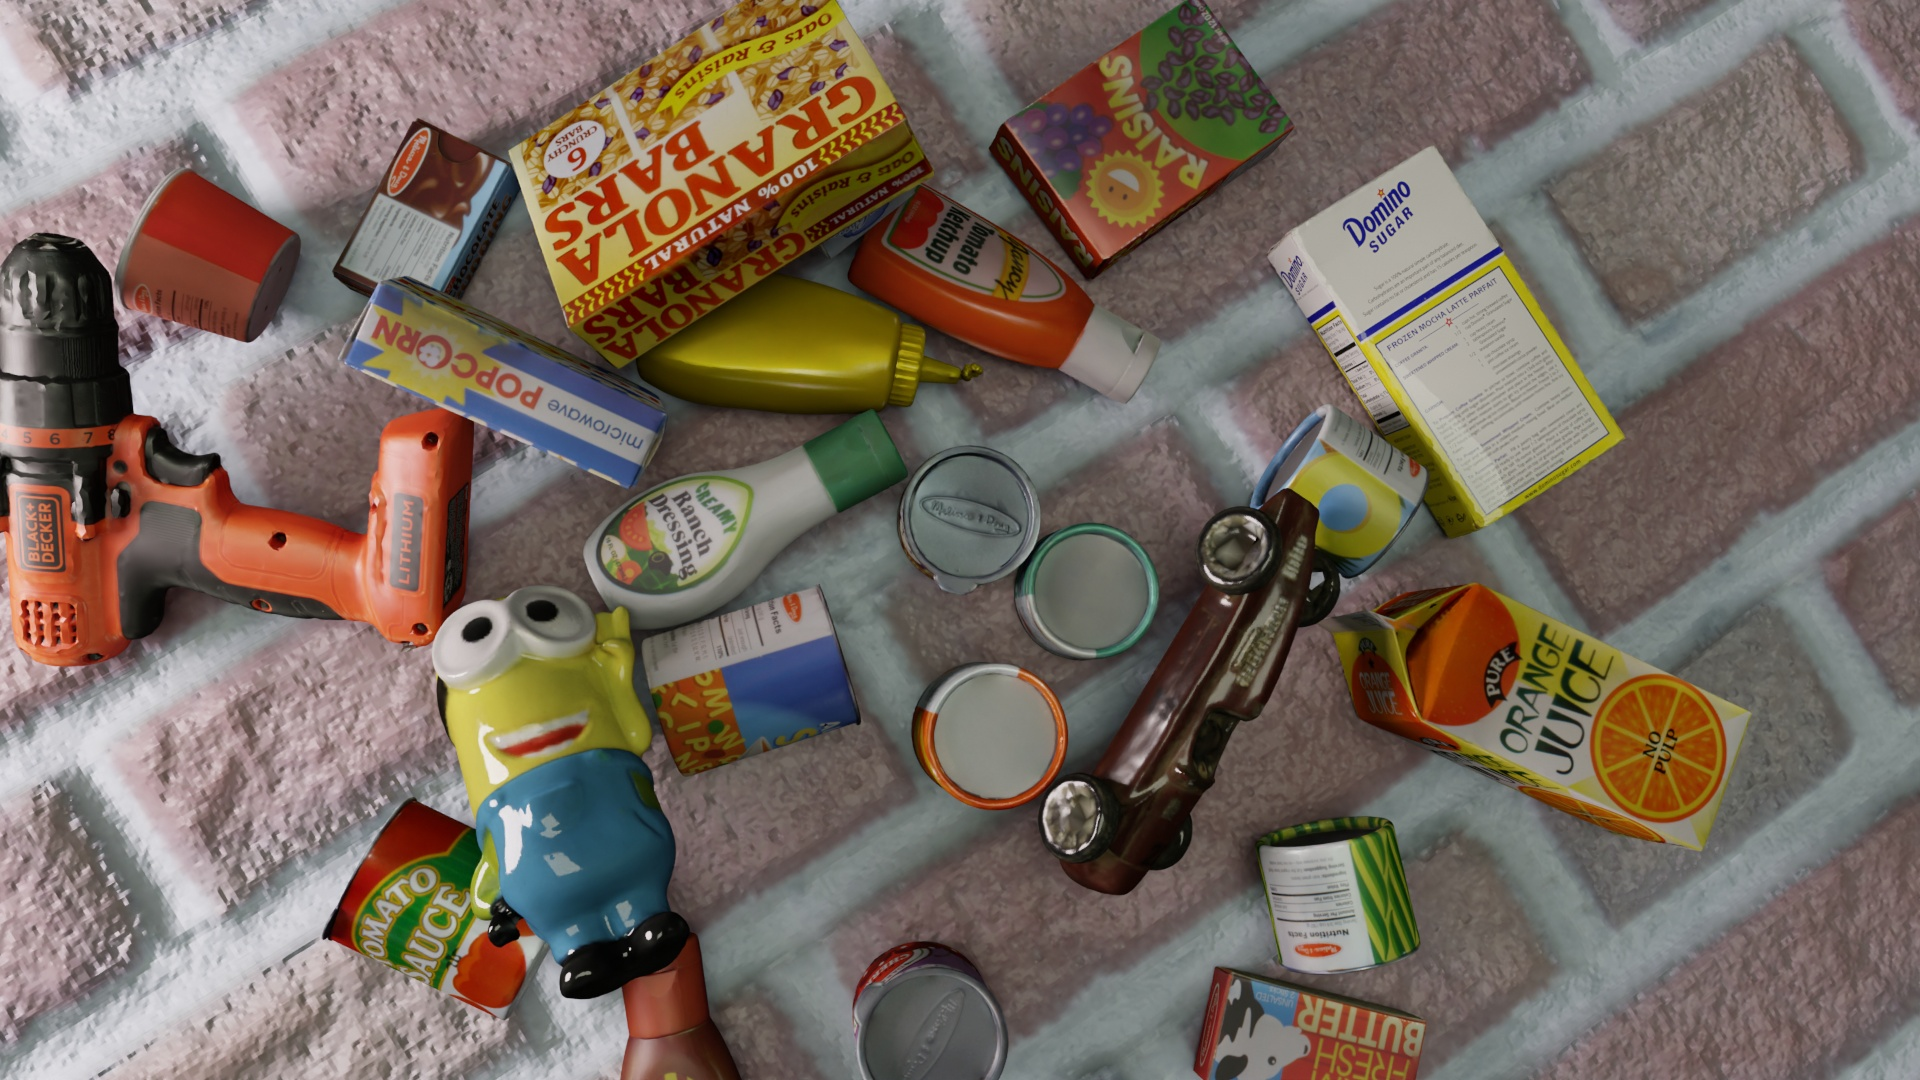
Question:
What are the eight normalized (x, y) image coordinates between 0 and 1 of the cuboid corners for the packaging design of the cream cheese? Your answer should be a list of normalized (x, y) image coordinates between 0 and 1 with bottom face first then top face, all counter-clockwise.
Answer: [(0.479167, 0.180556), (0.471354, 0.14537), (0.407292, 0.052778), (0.416146, 0.087963), (0.431771, 0.243519), (0.422396, 0.211111), (0.361458, 0.112037), (0.371875, 0.14537)]